Hybodontiformes

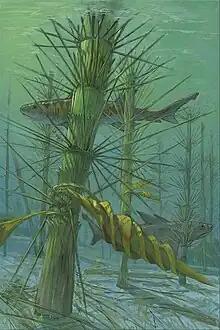
Hybodont egg cases ("Palaeoxyris") attached to a "Neocalamites" stem in an estuarine environment. Art by Michael Rothman

Hybodonts are recognized as having teeth with a prominent cusp which is higher than lateral cusplets. Hybodont teeth are often preserved as incomplete fossils because the base of the tooth is not well attached to the crown. Hybodonts were initially divided into two groups based on their tooth shape. One group had teeth with acuminate cusps that lacked a pulp cavity; these are called osteodont teeth. The other group had a different cusp arrangement and had a pulp cavity, these are called orthodont teeth. For example, the hybodont species "Heterophychodus steinmanni" have osteodont teeth with vascular canals of dentine which are arranged vertically parallel to each other, also called ‘tubular dentine’. The crowns of these osteodont teeth are covered with a single layer of enameloid. Hybodont teeth served a variety of functions depending on the species, including grinding, crushing (durophagy), tearing, clutching, and even cutting.